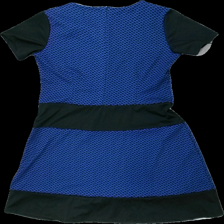
View: back
Type: Dress
Category: Ladies
Brand: Bodyflirt
Colors: Blue, Black
Material: 100% polyester
Pattern: Geometric print
Cut: C-collar
Size: 44
Season: All
Price range: 50-100
Recommended usage: Reuse
Description: klänning med geometriskt tryck